Petrushka

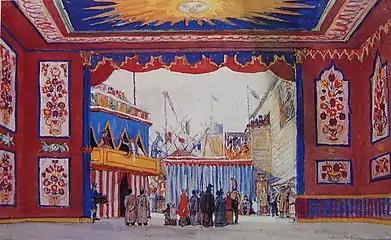
Alexander Benois' depiction of a Russian Petrushka theatre, 1911.

Petrushka plays were primarily performed in the setting of the carnivals held in cities such as Saint Petersburg, particularly during Shrovetide. At these carnivals surrounding Easter, booths were specially constructed and situated for "commedia dell'arte" performances, which were performed in wooden structures called "balagany" that held up to 1500 people in the audience. This was significantly larger than the small huts that Petrushka performances began in at the beginning of their popularity in the mid 19th century, where their booths were situated at the periphery of the fairgrounds and held fewer than 200 patrons, which allowed audience members to see the small puppets in their booth.